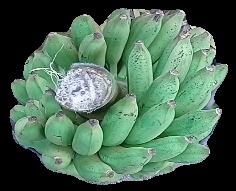
Variety: elakki-bale
Grade: grade1